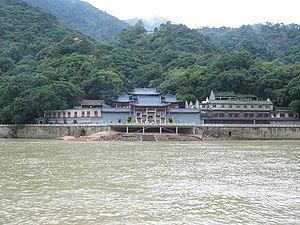
Qingyuan est une ville de la province du Guangdong en Chine.